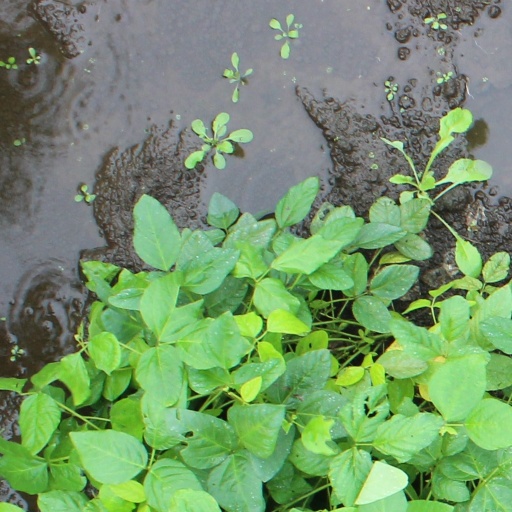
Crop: soybean